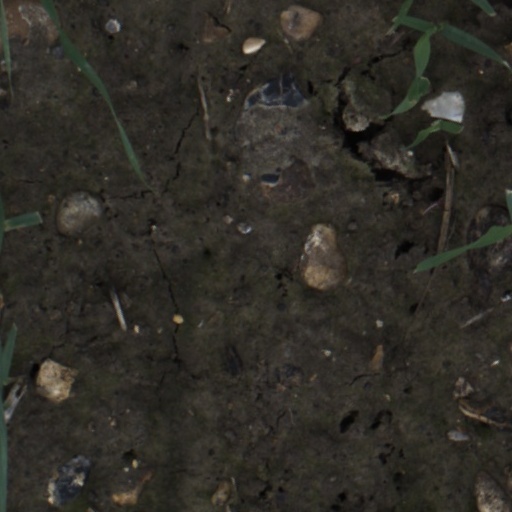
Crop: wheat